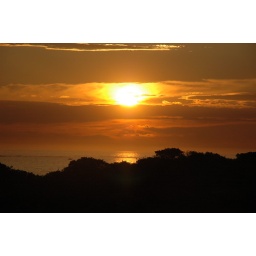
View from my sister beach house in Hillarys